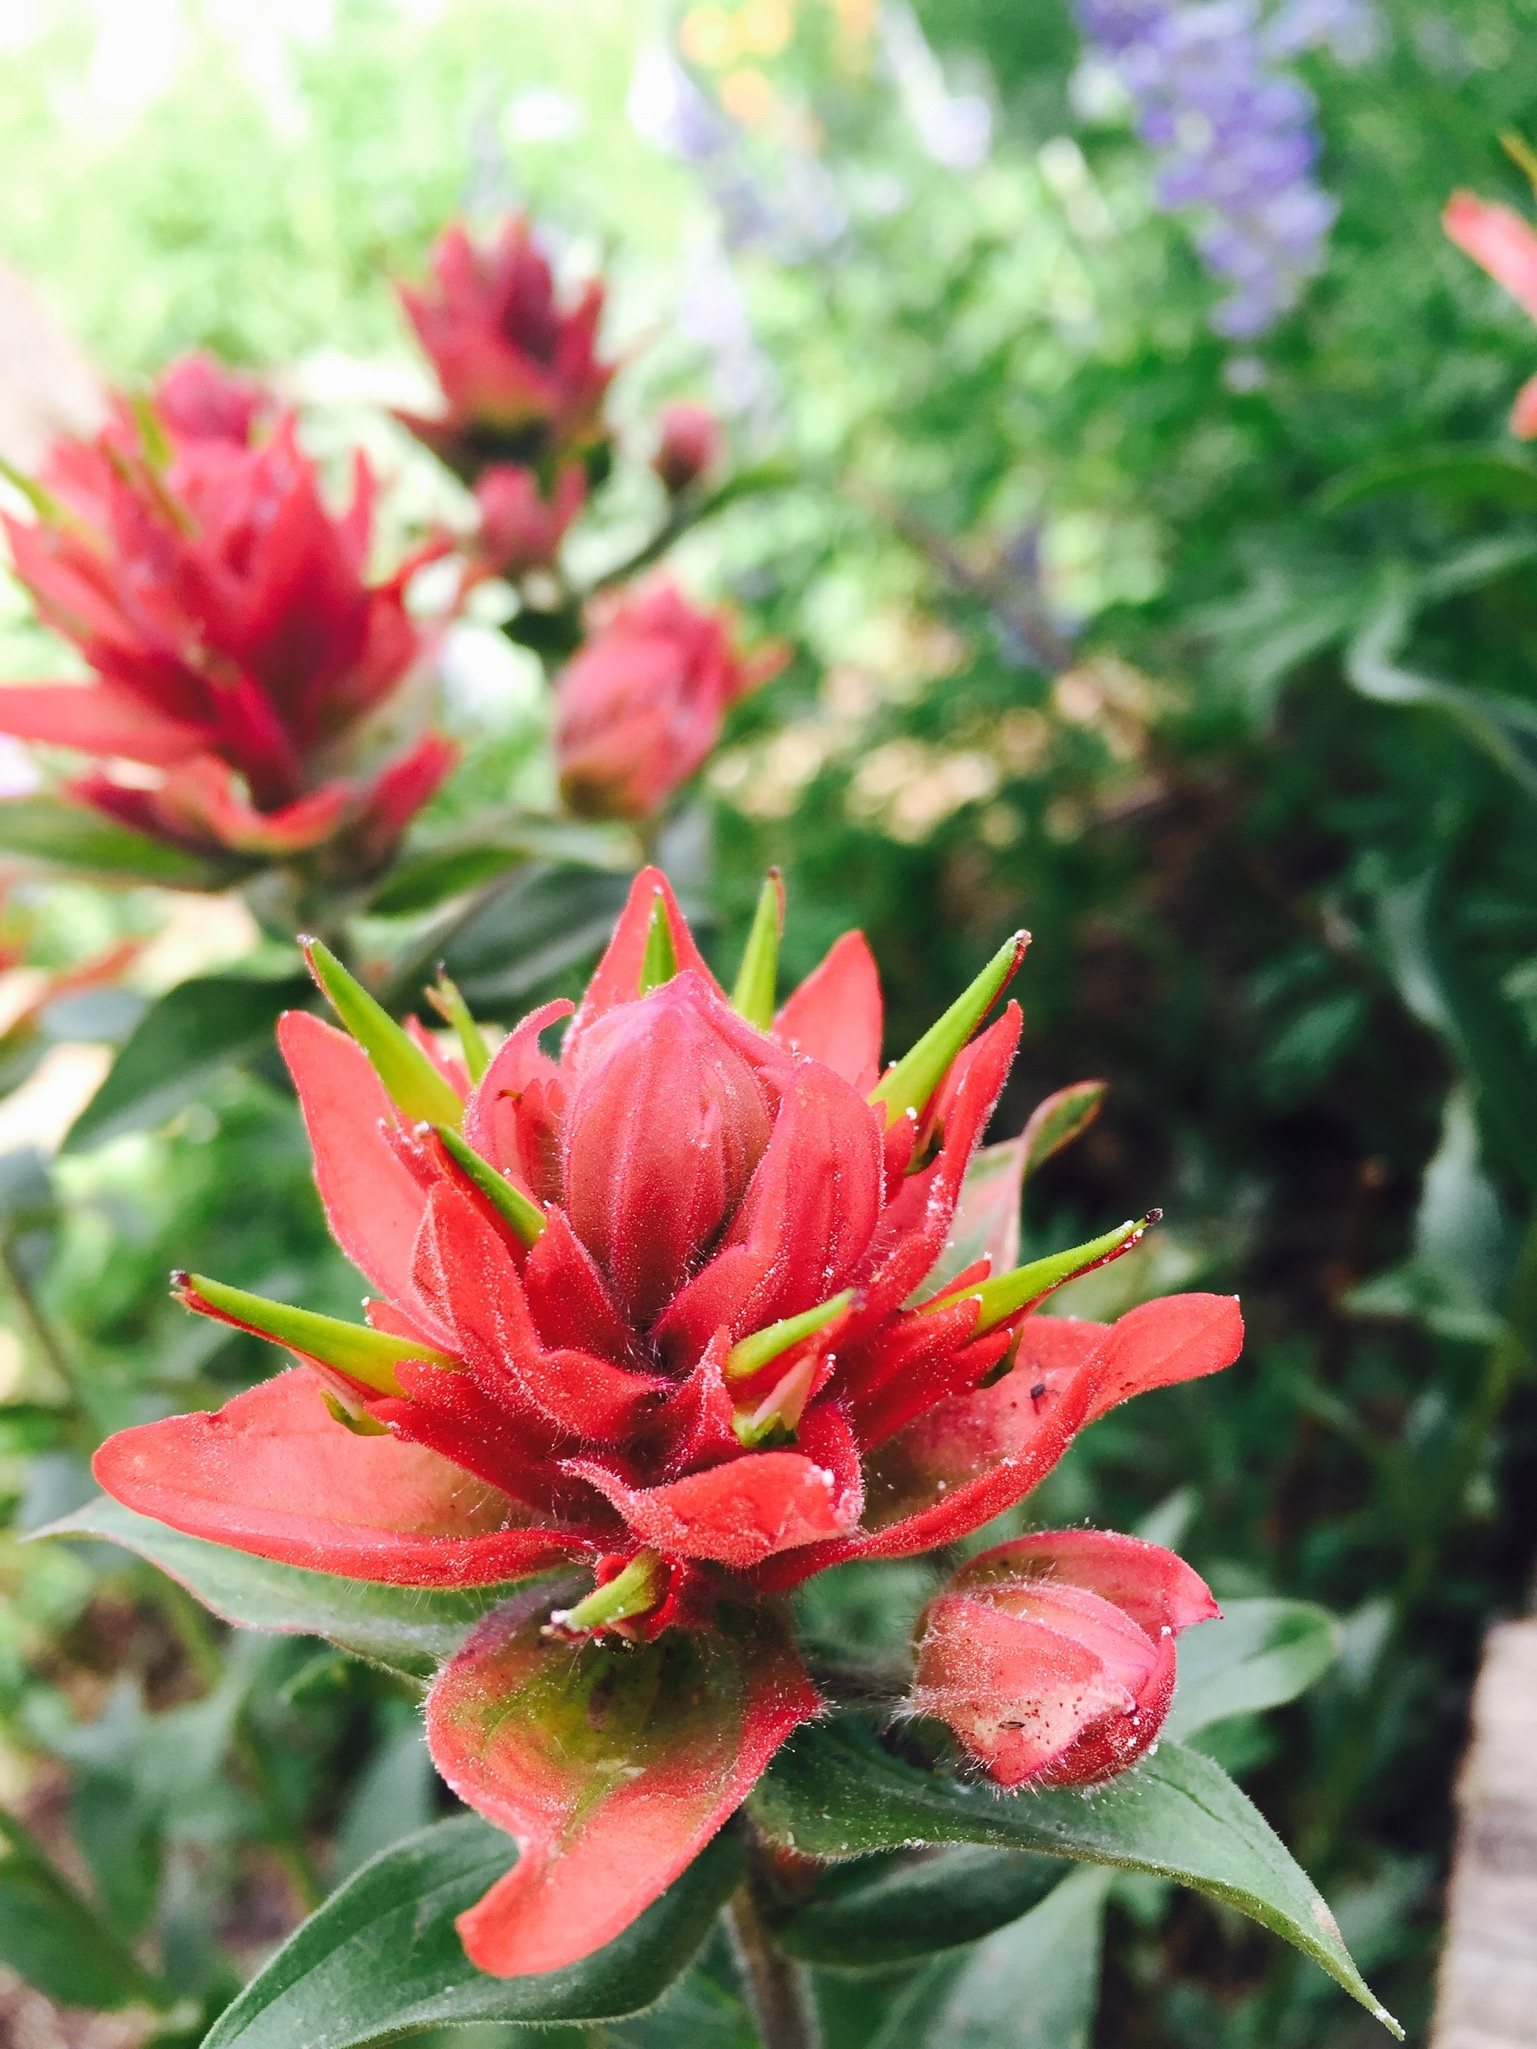
blossom, plant, flower, botany, flora, wildflower, shrub, flowering plant, peruvian lily, woody plant, land plant, castilleja, alstroemeriaceae